Ley line

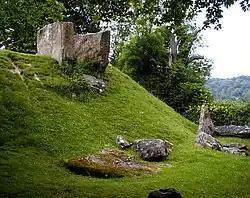
Modern Pagans in Britain often believe in ley lines running through ancient sites, such as the Coldrum Long Barrow in Kent.

In 2005, Ruggles noted that "for the most part, ley lines represent an unhappy episode now consigned to history". However belief in ley lines persists among various esoteric groups, having become an "enduring feature of some brands of esotericism". As Hutton observed, beliefs in "ancient earth energies have passed so far into the religious experience of the 'New Age' counter-culture of Europe and America that it is unlikely that any tests of evidence would bring about an end to belief in them." During the 1970s and 1980s, a belief in ley lines fed into the modern Pagan community. Research that took place in 2014 for instance found that various modern Druids and other Pagans believed that there were ley lines focusing on the Early Neolithic site of Coldrum Long Barrow in Kent, southeast England.